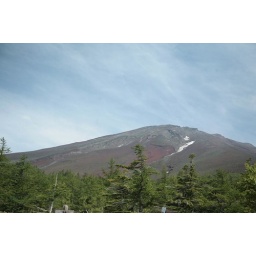
A Fantastic view of the mountain as we close in on the base station on the bus